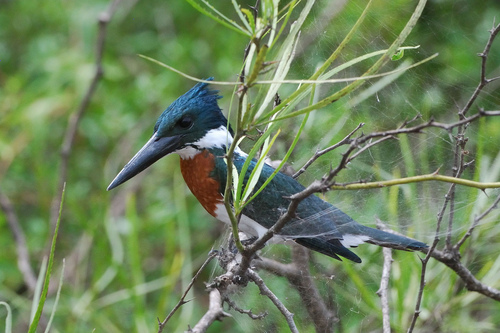
this colorful bird has a large, long dagger-shaped gray-black bill, a blue head with crest, blue wings and tail, dark orange chest, and white belly and abdomen.
a medium sized bird that has a large head and a very large pointed bill
this is a bird with a white belly, brown breast and blue head and back.
a bird with a large black bill and blue crown.
a bird with a very large head and bill compared to its body, a reddish brown breast, and a teal crown and wings.
this bird has wings that are black with a long beak
this particular bird has a belly that is white and orangea bird that has an extremely long beak compared to its body.
this long beaked bird has a reddish brown breast and a white neck band.
this bird has wings that are blue and has a red chest
Species: Ringed Kingfisher